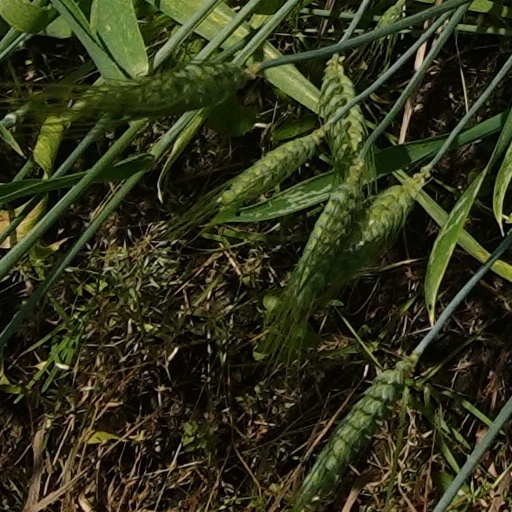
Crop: wheat